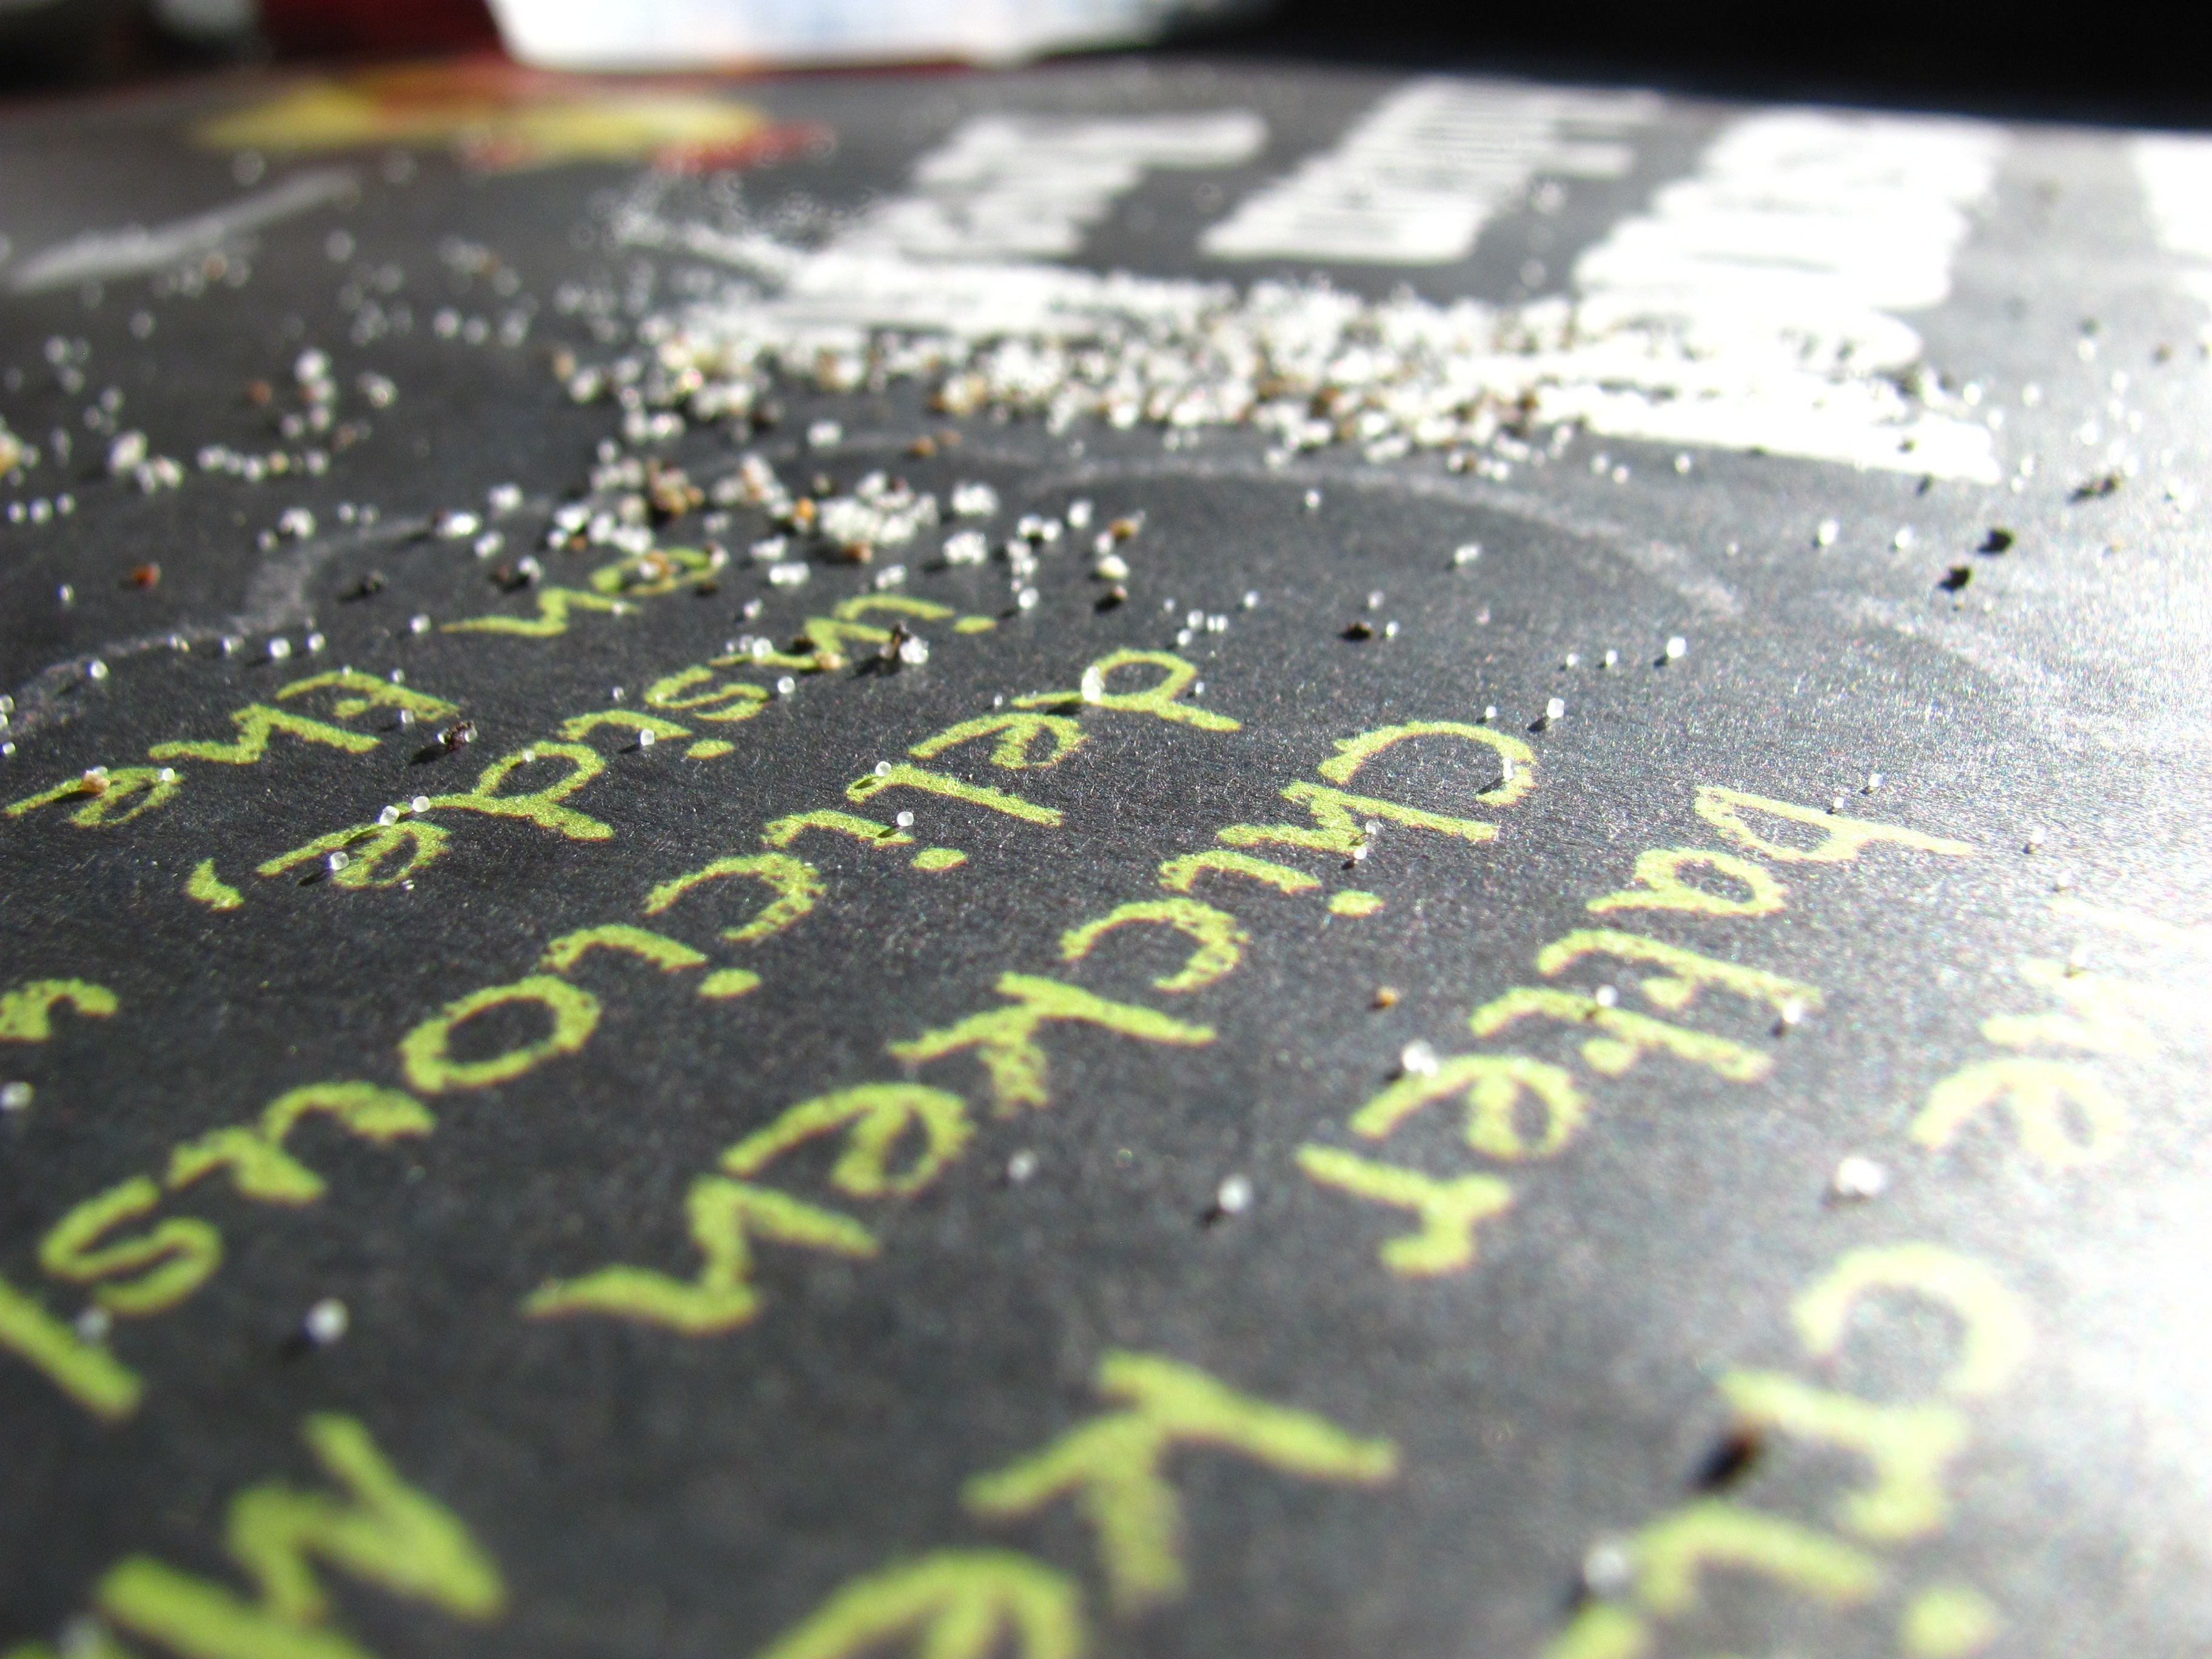
photography, leaf, number, asphalt, green, pepper, salt, lunch, delicious, chicken, font, leftover, flooring, mcdonald's